Gazette of the United States

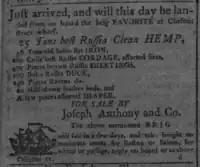
An advertisement in the newspaper

In the face of newfound opposition, Federalists in the government gave aid to the struggling newspaper. Hamilton gifted a grant to Fenno in 1790 and 1791, and Fenno also received control of the Senate's and most of the Department of Treasury's printing business. Although Fenno's wish for his "Gazette" to become official was never fulfilled, it did receive semi-official status through his government job. Even after the grants, Fenno's debt continued to grow until 1793, when he stopped the publication of the "Gazette" on September 18, 1793, amid the yellow fever epidemic. After a request from Fenno, Hamilton and Rufus King raised an amount of money about equal to Fenno's debt. On December 11, 1793, the newspaper started printing again, a now daily publication, excluding Sundays. Like other urban newspapers, it offered printing services to paying customers and avoided subcontracts.